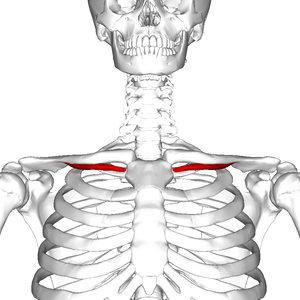
Le muscle subclavier ancien muscle sous-clavier est un muscle du plan profond de la loge antérieure de l'épaule qui s'étend de la clavicule au 1ᵉʳ arc costal. Il participe avec les muscles grand pectoral et petit pectoral à la paroi antérieure de l'aisselle.